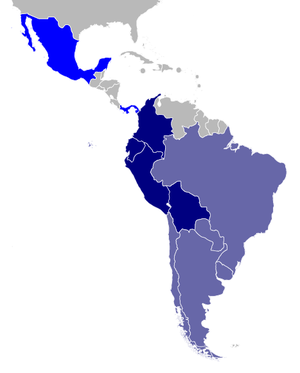
Den Andiske Sammenslutning
Comunidad Andina de Naciones (CAN)
"Den Andiske Sammenslutning er en handelsblok bestående af andes landene i sydamerika. Nuværende medlemsstater er Bolivia, Colombia, Ecuador, Peru og Venezuela. Handelsblokken blev kaldt for ""Den Andiske Pagt"" frem til 1996, og blev dannet i forbindelse med signeringen af Cartagena-afalen i 1969. Dens hovedkontor ligger i Lima, Peru.